1984 Giro d'Italia

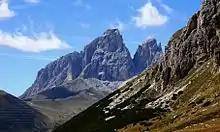
The Pordoi Pass was the "Cima Coppi" for the 1984 running of the Giro d'Italia.

Four different jerseys were worn during the 1984 Giro d'Italia. The leader of the general classification – calculated by adding the stage finish times of each rider, and allowing time bonuses for the first three finishers on mass-start stages – wore a pink jersey. This classification is the most important of the race, and its winner is considered as the winner of the Giro. Time bonuses of 20, 10, and 5 seconds were awarded to each stage's first three finishers.